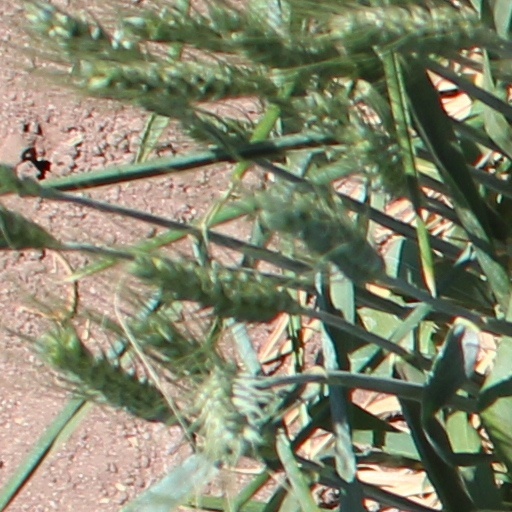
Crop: wheat